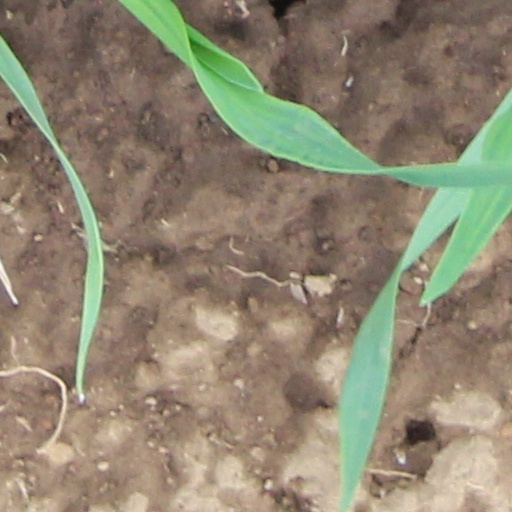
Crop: wheat